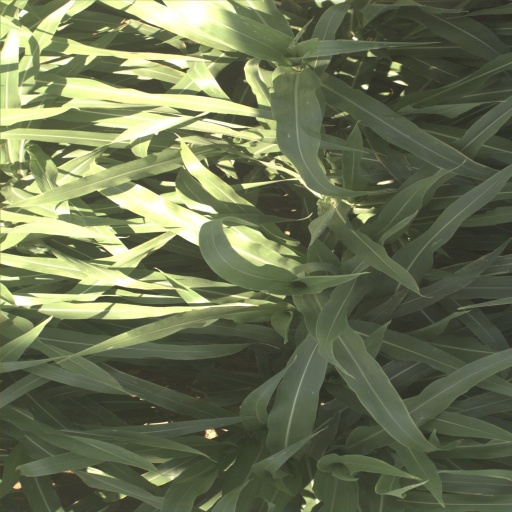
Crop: sorghum